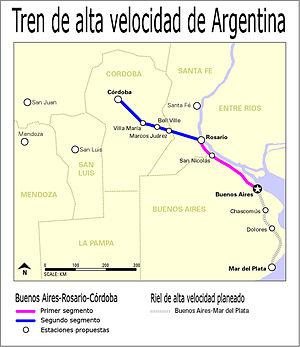
La liaison ferroviaire à grande vitesse Buenos Aires-Rosario-Córdoba, était un projet de train à grande vitesse qui devait relier les villes de Buenos Aires, Rosario et Córdoba en Argentine par une ligne longue de 710 km. Mais avec la crise financière de 2008, le projet de TGV Argentine a été stoppé.